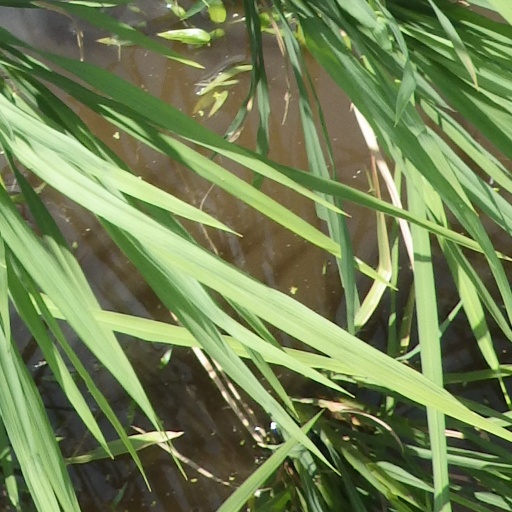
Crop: rice